Houghton County, Michigan

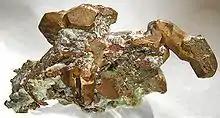
Old specimen of native copper from Houghton County. Houghton County hosted a major copper-mining industry in the late 19th and early 20th centuries.

Houghton County is a county in the Upper Peninsula in the U.S. state of Michigan. As of the 2020 census, the population was 37,361. The county seat and largest city is Houghton. Both the county and the city were named for Michigan State geologist and Detroit Mayor Douglass Houghton.